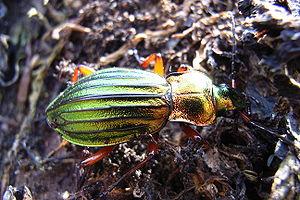
La forêt de Cerisy, aussi appelée forêt de Balleroy, est une forêt domaniale de 2 255 hectares plantée de hêtres à 75 % du territoire, située dans les départements français du Calvados et de la Manche.
La réserve naturelle nationale de la forêt domaniale de Cerisy est une réserve naturelle nationale située en Normandie. Classée en 1976, elle occupe une surface de 2 124 hectares autour de la forêt de Cerisy et vise à protéger une sous-espèce endémique du carabe à reflet cuivré : le carabe doré à reflet cuivré, protégé au niveau national.
Cerisy-la-Forêt est une commune française, située dans le département de la Manche en région Normandie, peuplée de 1 034 habitants. Elle bénéficie d'un important patrimoine environnemental et architectural.
Le carabe à reflet cuivré ou carabe à reflets d'or, anciennement Chrysocarabus auronitens ssp cupreonitens, est une espèce d'insectes coléoptères de la famille des Carabidae. Les classifications récentes considèrent le taxon Chrysocarabus comme un sous-genre du genre Carabus : Carabus auronitens désigne donc cette espèce.